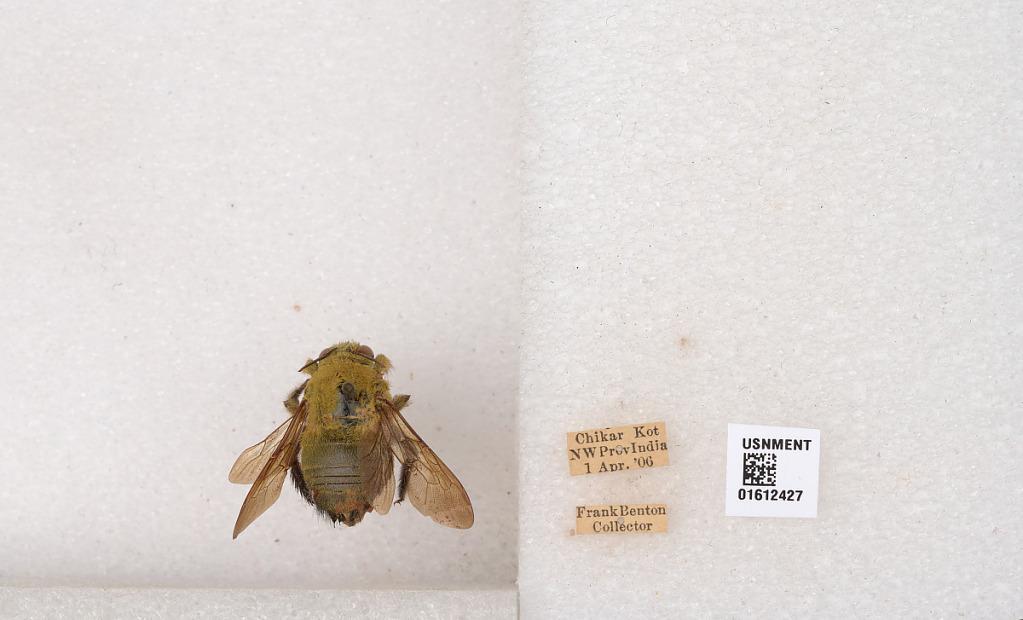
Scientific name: Xylocopa (Koptortosoma) sp.
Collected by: F. Benton
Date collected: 1906-4-1
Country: India
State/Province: Khyber Pakhtunkhwa
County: Kohat
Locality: Chikar Kot, NW Prov